Bombing of Milan in World War II

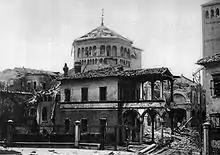
Damage of the Basilica of Sant'Ambrogio

On the night of 12/13 August 1943, Bomber Command launched its heaviest raid on Milan and any Italian city. 504 bombers (321 Lancasters and 183 Halifaxes) took off from English bases, and 478 of them reached Milan and dropped 1,252 tons of bombs (670 explosive bombs and 582 incendiary bombs), including 245 4,000-lb blockbusters and 380,000 incendiary devices, over the city. This was the second heaviest air raid ever suffered by an Italian city.